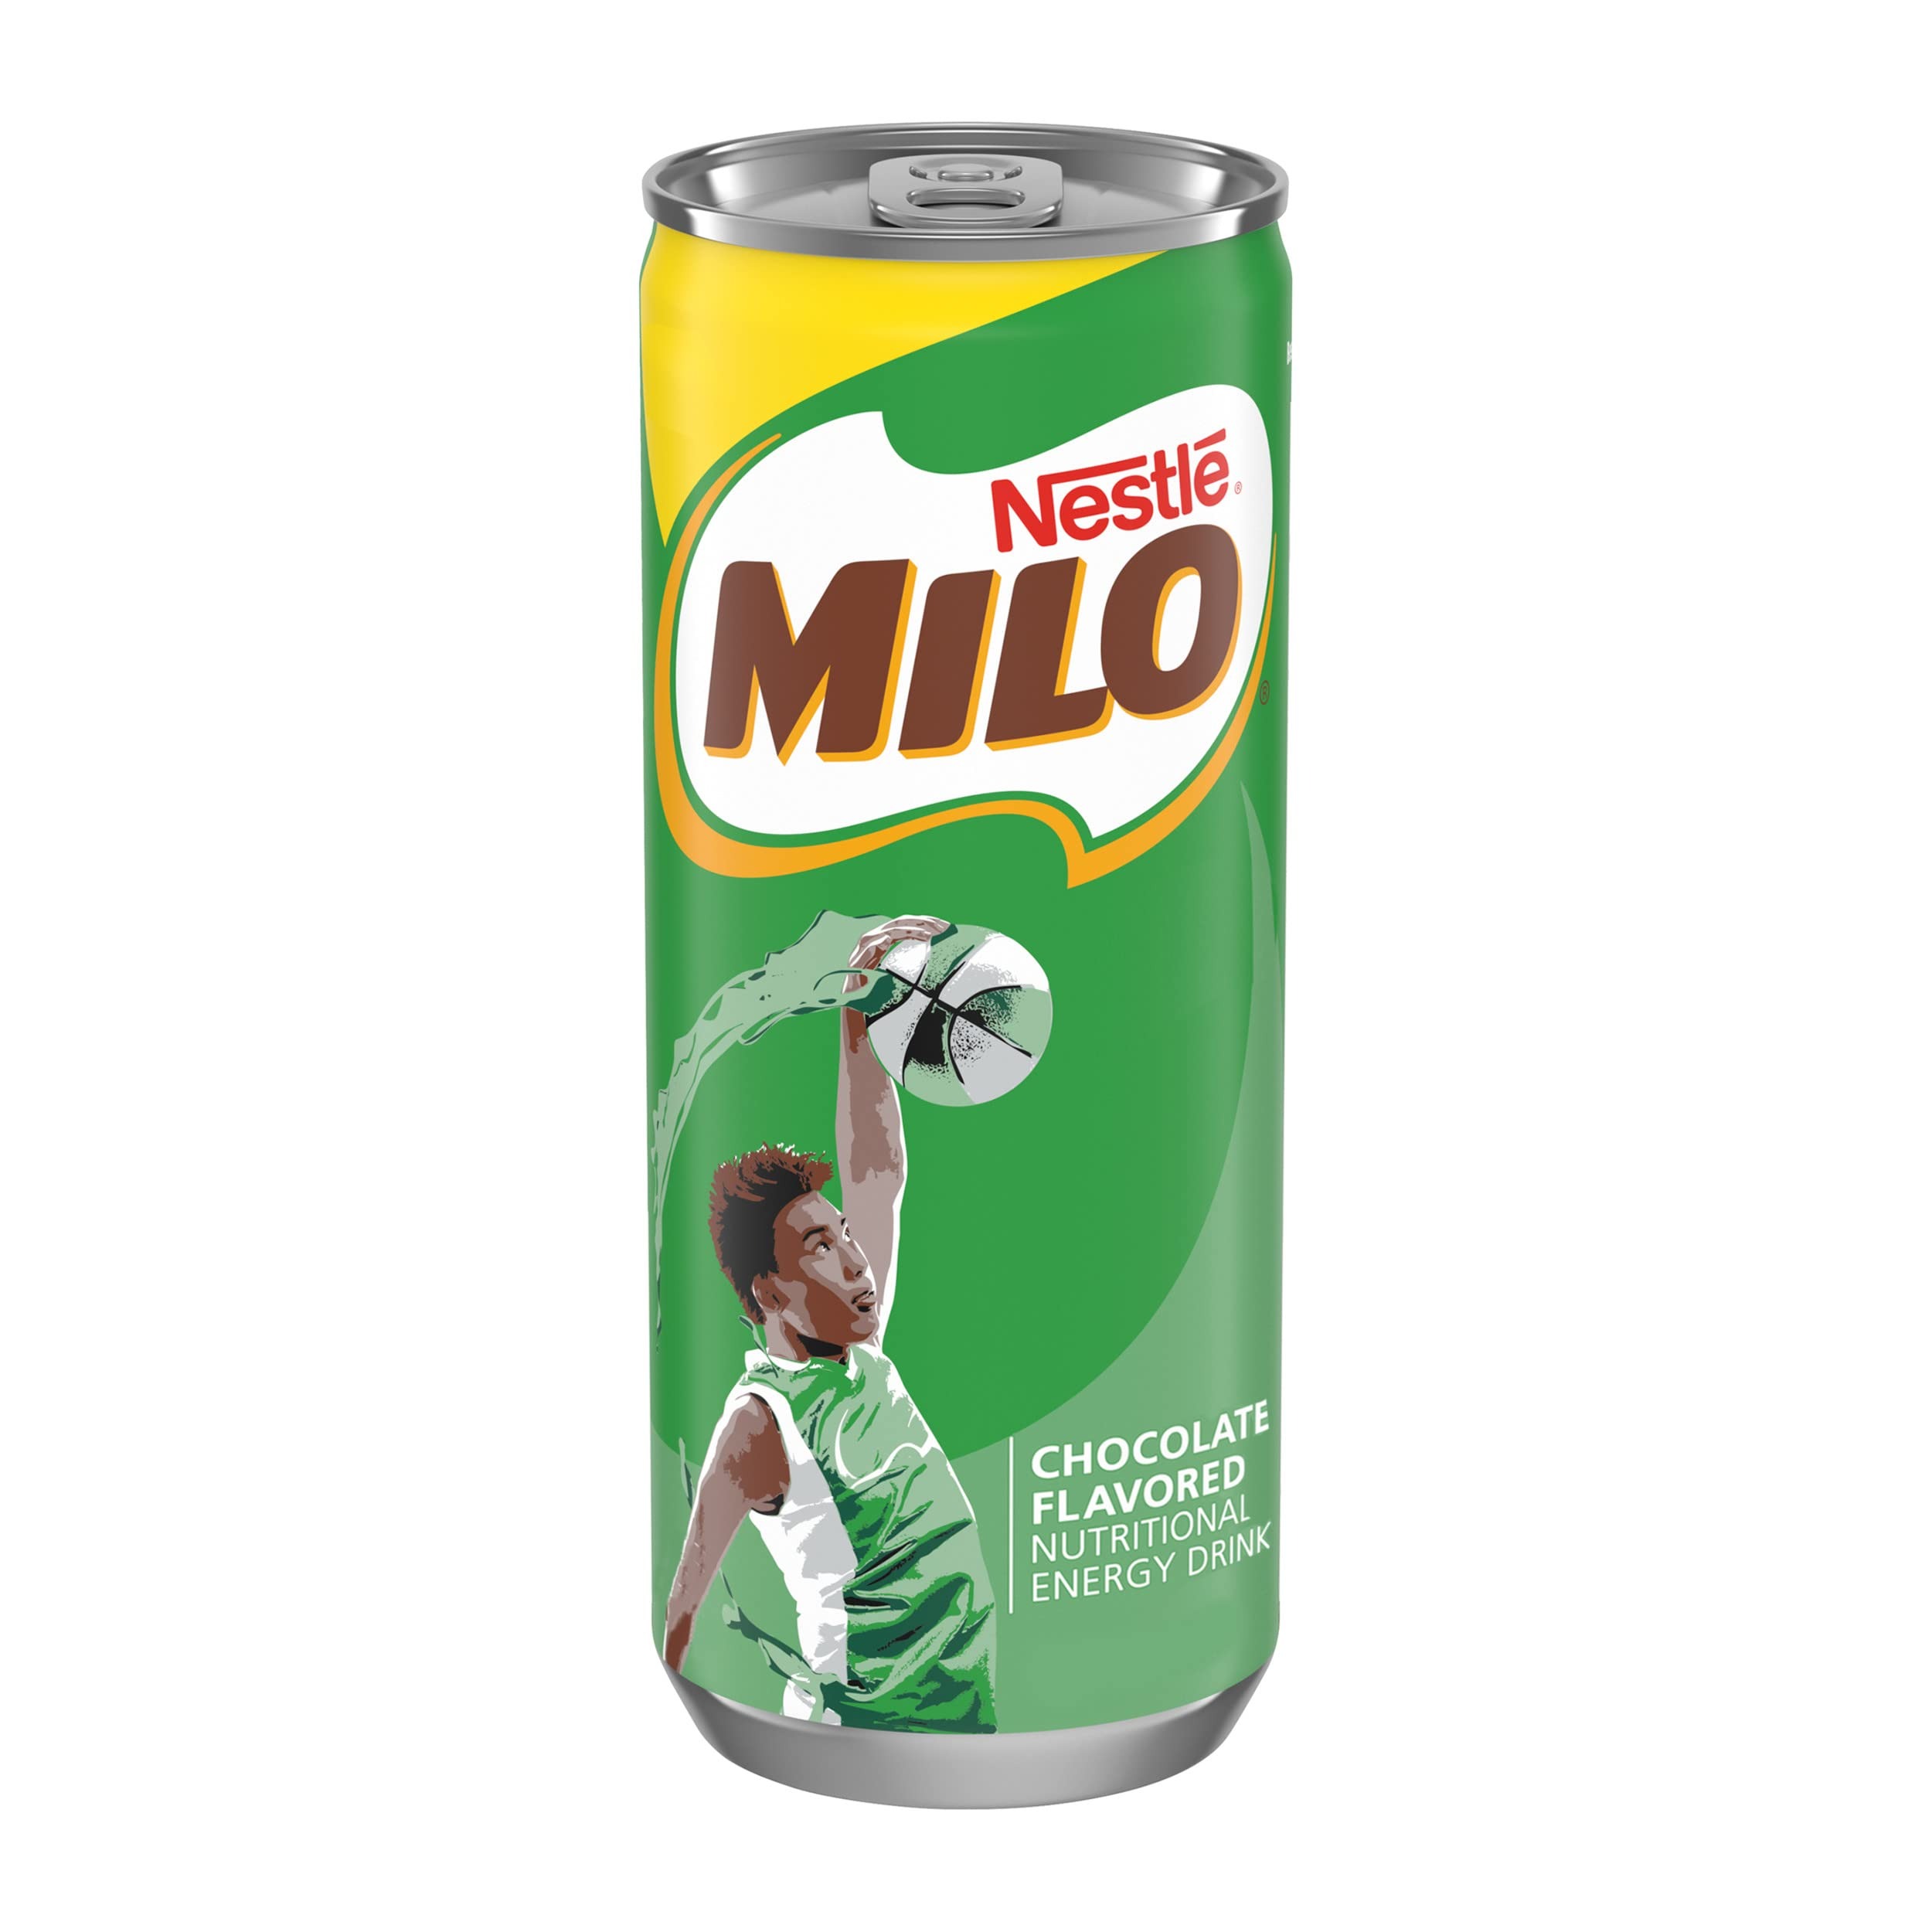
Item Name: MILO Chocolate Nutritional Energy Drink 24, 8 fl. oz. Cans
Bullet Point 1: Milo Drink contains essential nutrients SNAP and EBT Eligible item
Bullet Point 2: Enriched with Actigen-E , a combination of vitamins and minerals that helps the release of energy from the food you eat
Bullet Point 3: Energy to go Further - Drinking Milo with Activ-Go as part of a balanced breakfast helps prepare your children to get the best out of their day
Value: 8.0
Unit: Fl Oz

Price: 24.28